Mehdi Taremi

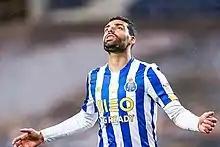
Taremi playing for Porto in 2021

In August 2020, Taremi signed a four-year contract with Primeira Liga club Porto. He scored his first league goal for Porto on 8 November 2020 in a 3–1 home win against Portimonense. There was a foul on Taremi during the 2020 Supertaça Cândido de Oliveira in December 2020 which gave Porto a penalty and resulted in their first goal of the match scored by Sérgio Oliveira. Porto went on to win the 42nd edition of the competition 2–0, which gave Mehdi Taremi his first European medal. On 17 February 2021, Taremi opened the scoring for Porto against Juventus in the round-of-16 first leg in the UEFA Champions League. He became the first Iranian to score in the first knockout phase of the competition. On 13 April, he scored the game-winning goal with a spectacular bicycle kick in a 1–0 away win over Chelsea in the Champions League quarter-finals, yet his club lost 1–2 on aggregate. After the final, his goal against Chelsea was voted as the best goal of the season's Champions League. The goal also won the "UEFA.com Goal of the Season" award, and was later nominated for the FIFA Puskás Award. Taremi finished the 2020–21 season with 16 goals and 11 assists. He won his first Primeira Liga title in the 2021–22 season with Porto. His contributions that season included 20 goals and 13 assists. He was the second-highest goalscorer and the third-highest assist provider that season. On 20 May 2023, he scored all four goals in a 4–2 away victory over Famalicão.